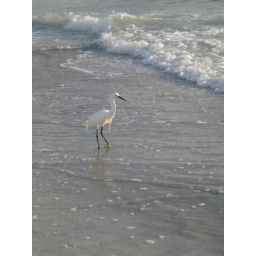
Birdie wading in the water at the beach